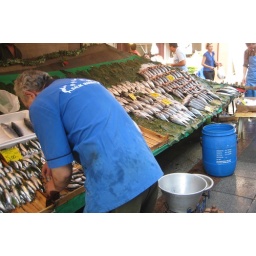
fish market in Kadikoy on our way to eat at Ciya on the Asian side